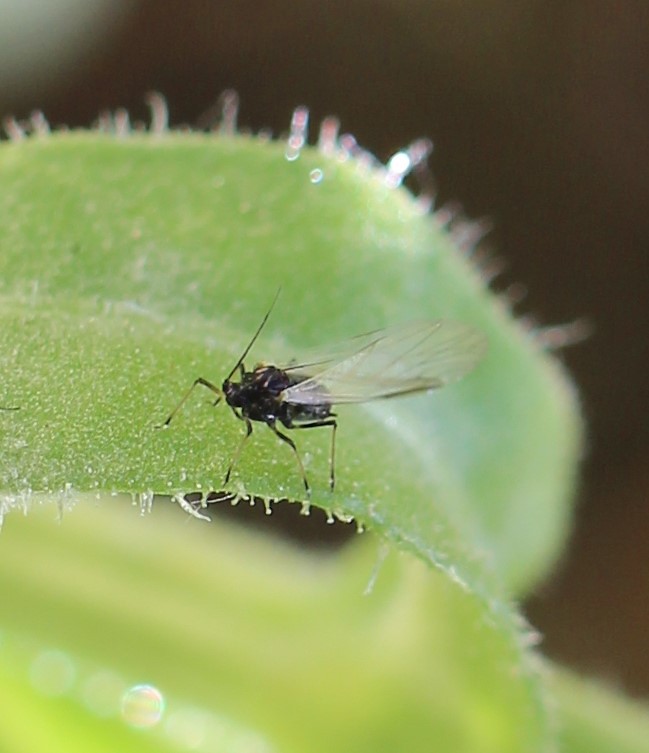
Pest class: green_peach_aphid